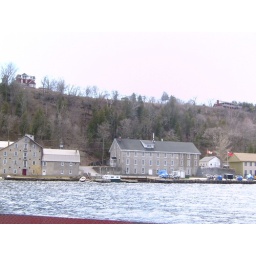
Approaching Glenora on the ferry. The lake on the mountain is just over the lip of the cliffs over the village.